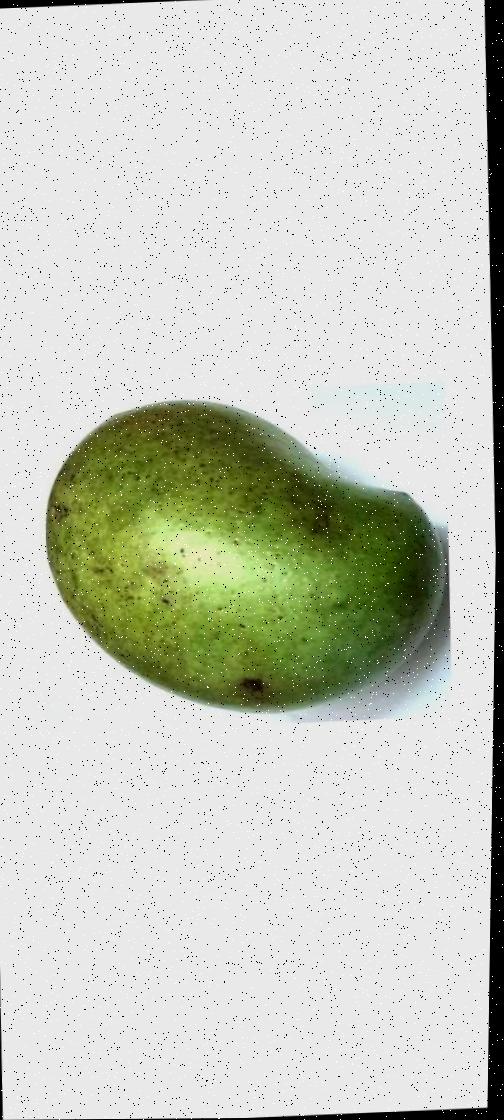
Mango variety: Rupali